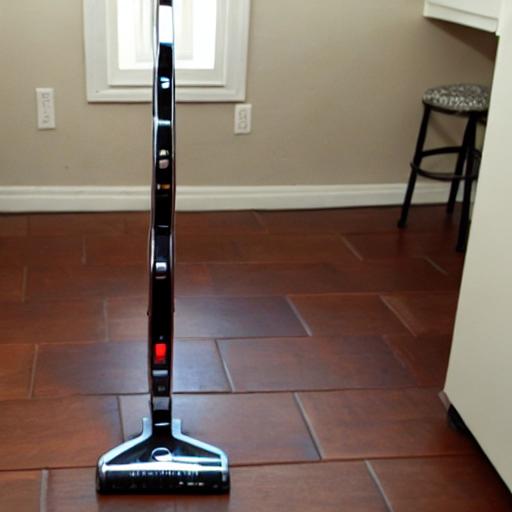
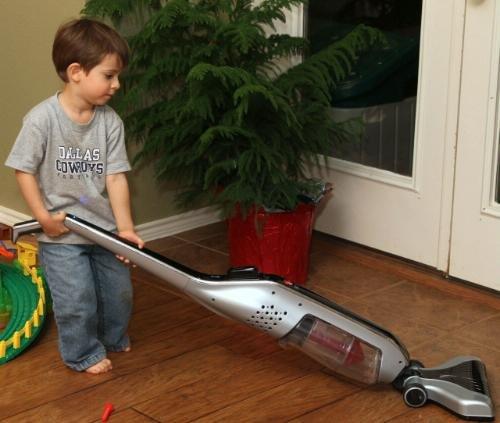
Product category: items_vacuum
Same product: no